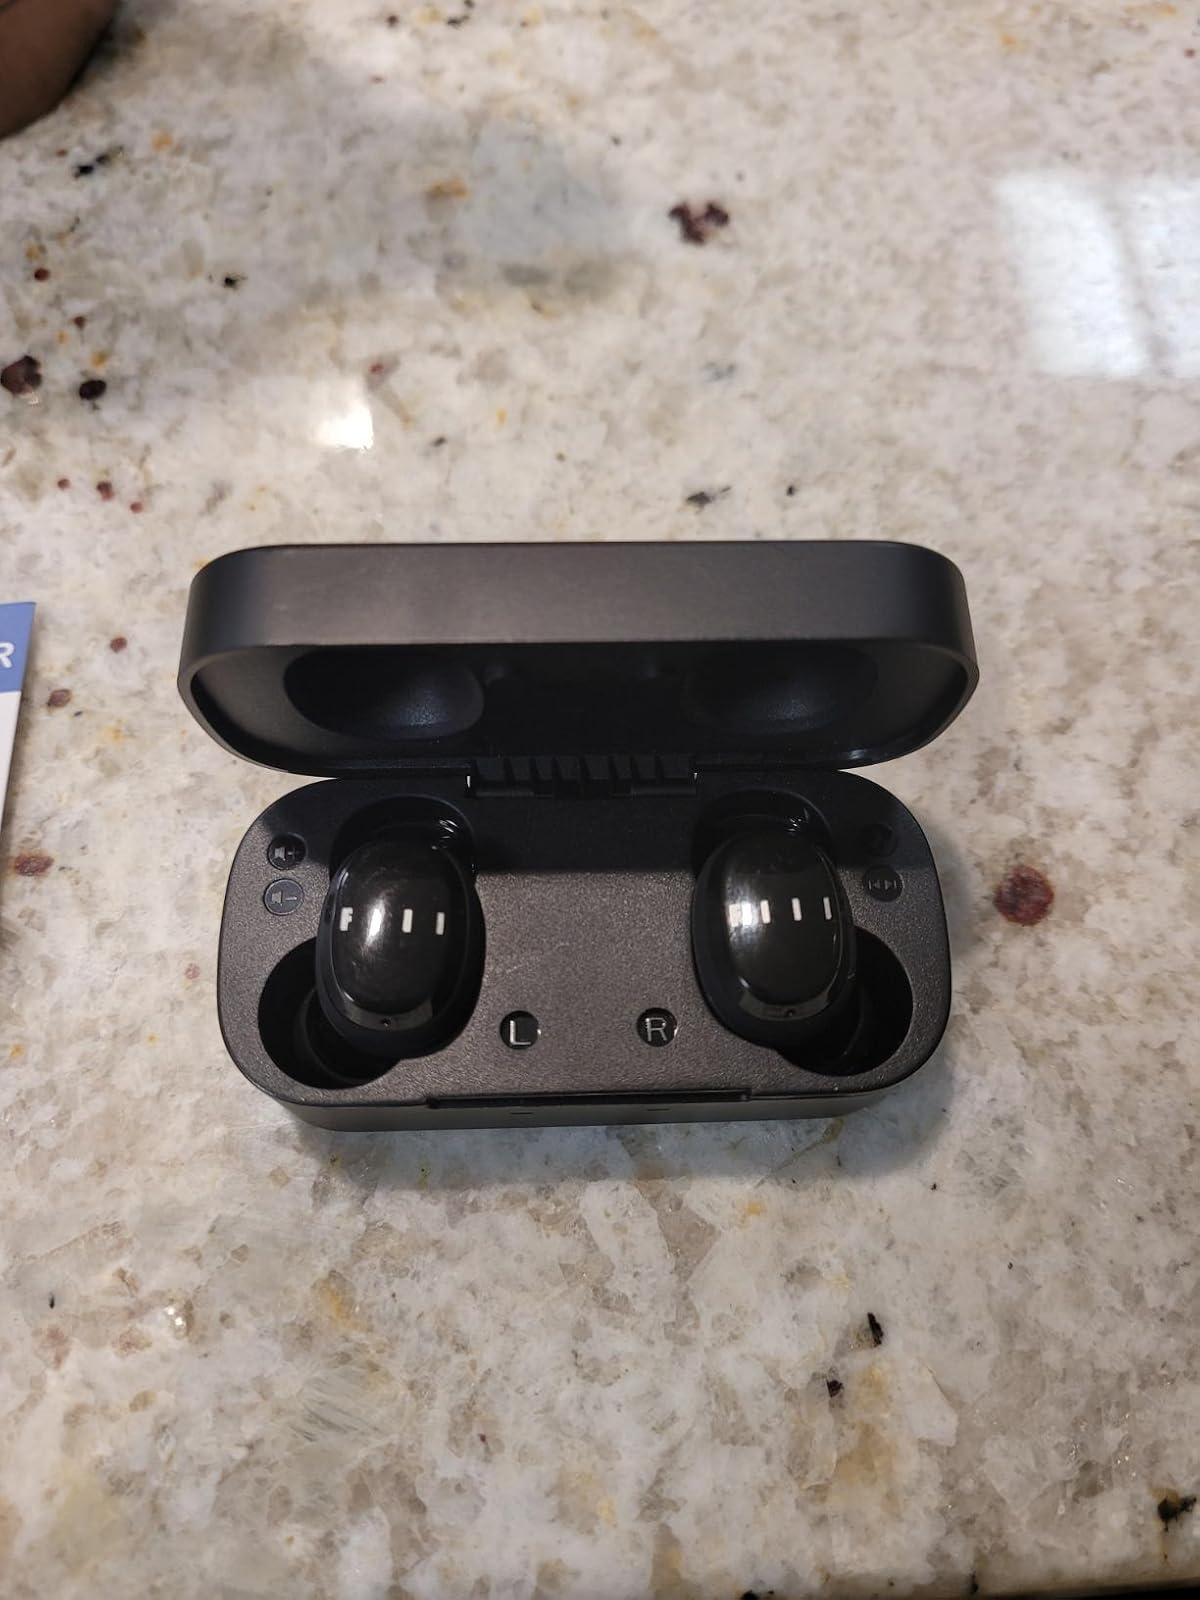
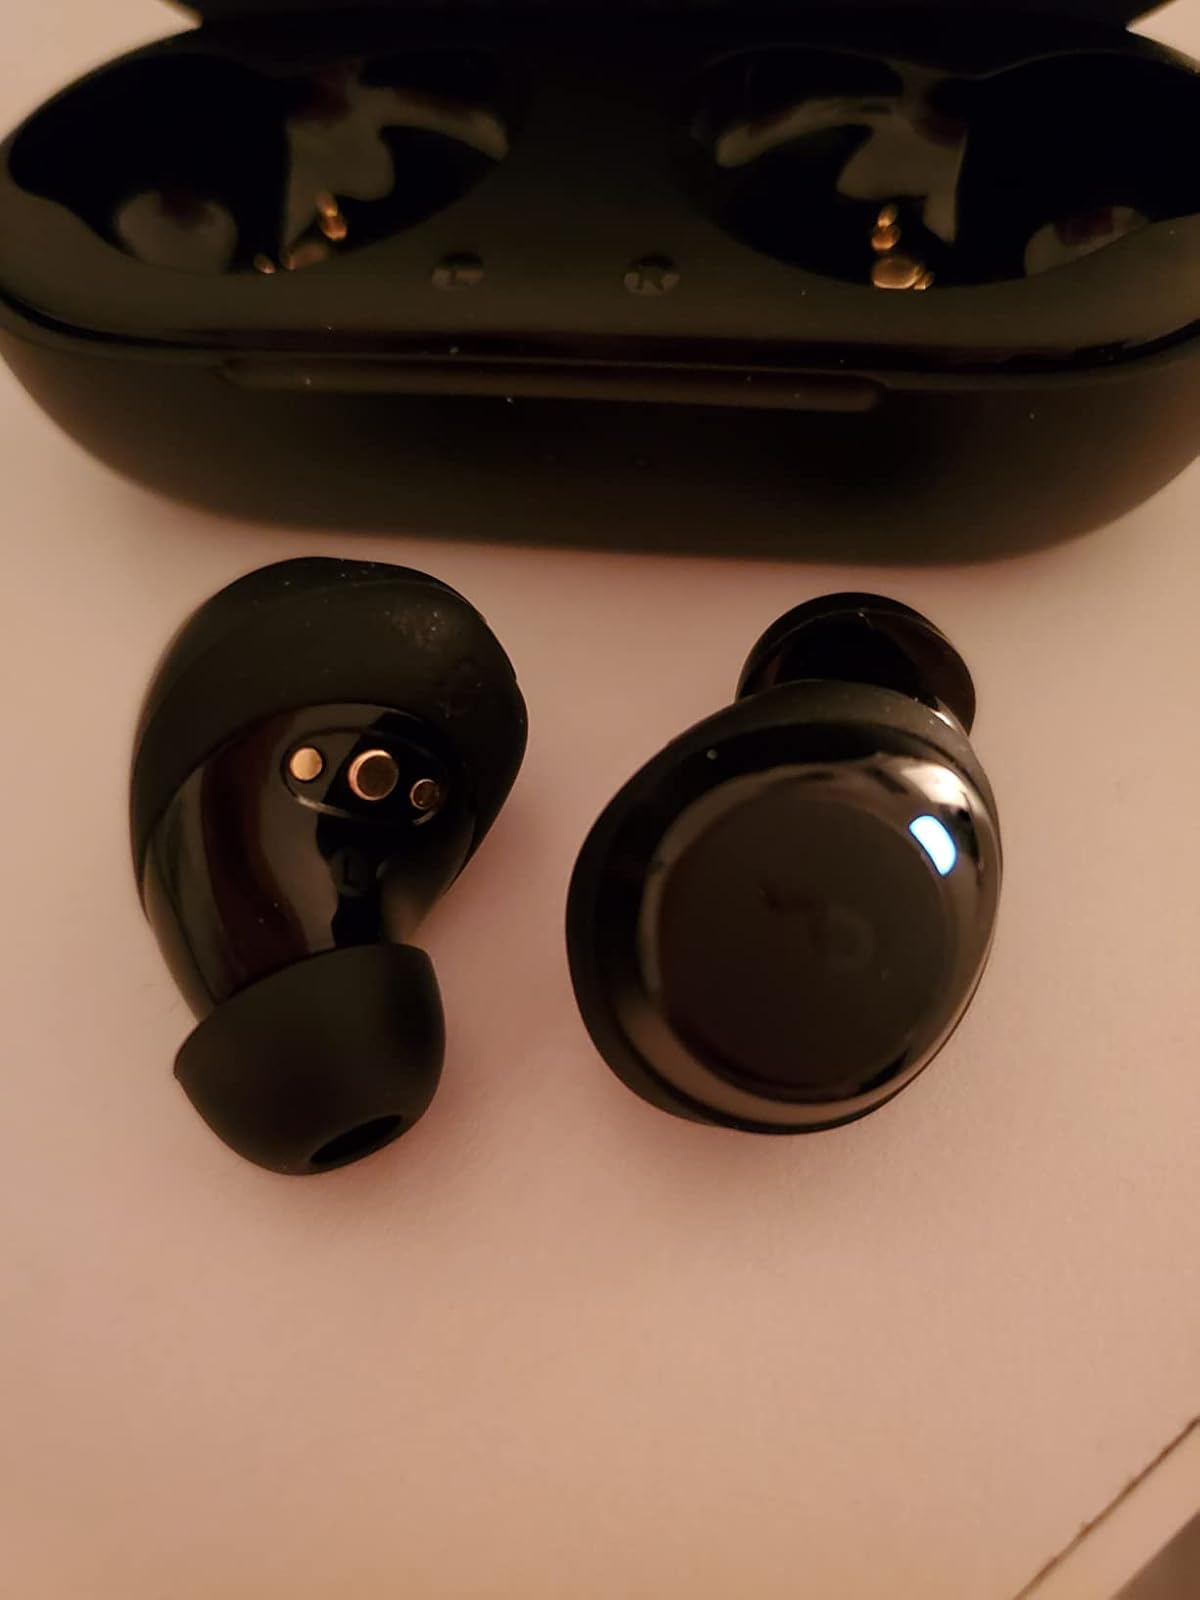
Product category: earbuds
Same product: no